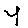
Label: 4